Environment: real
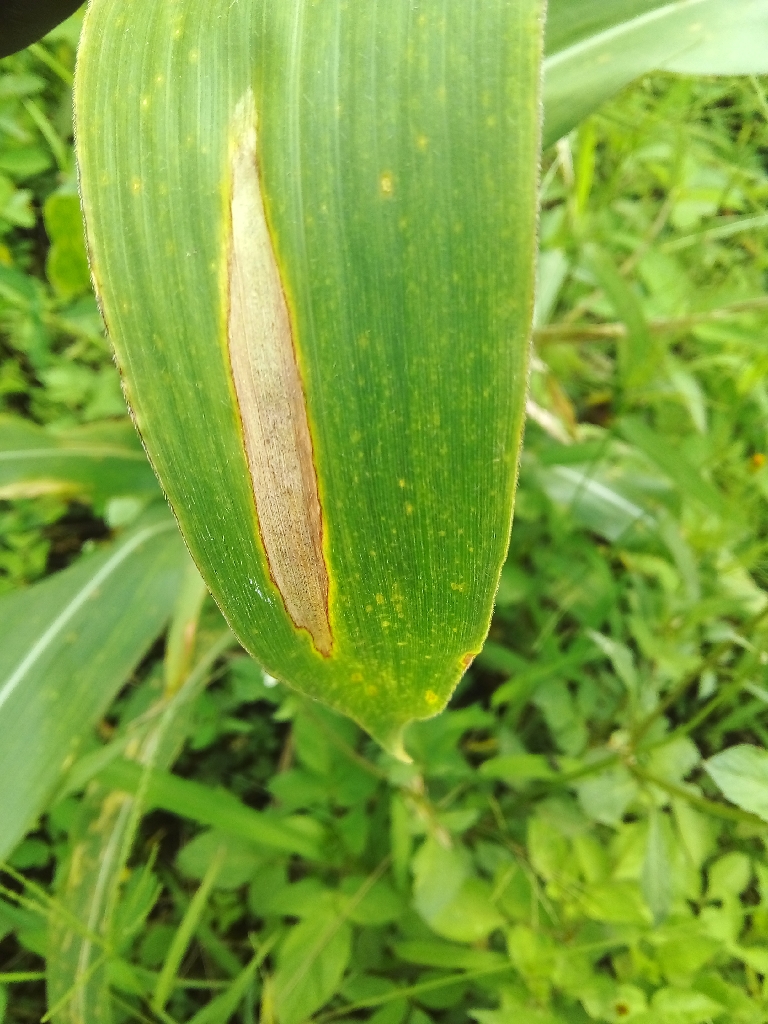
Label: northern_corn_leaf_blight